Shreya Ghoshal

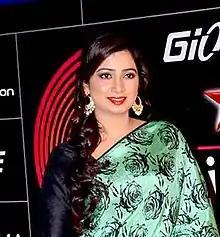
Ghoshal at 4th Global Indian Music Academy Awards, 2014

In 2014, Ghoshal recorded three songs for film "PK" namely the solo "Nanga Punga Dost" and duets "Chaar Kadam" and "Love is a Waste of Time" with Shaan and Sonu Nigam respectively. Later in the same year, she sang the duet "Manwa Laage" with Arijit Singh for film "Happy New Year" composed by Vishal–Shekhar duo and written by Irshad Kamil. After its release, "Manwa Laage" crossed two million views in 48 hours on YouTube worldwide. Ghoshal got another nomination at Filmfare Awards for the song.